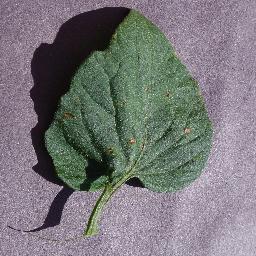
Label: Tomato___Target_Spot